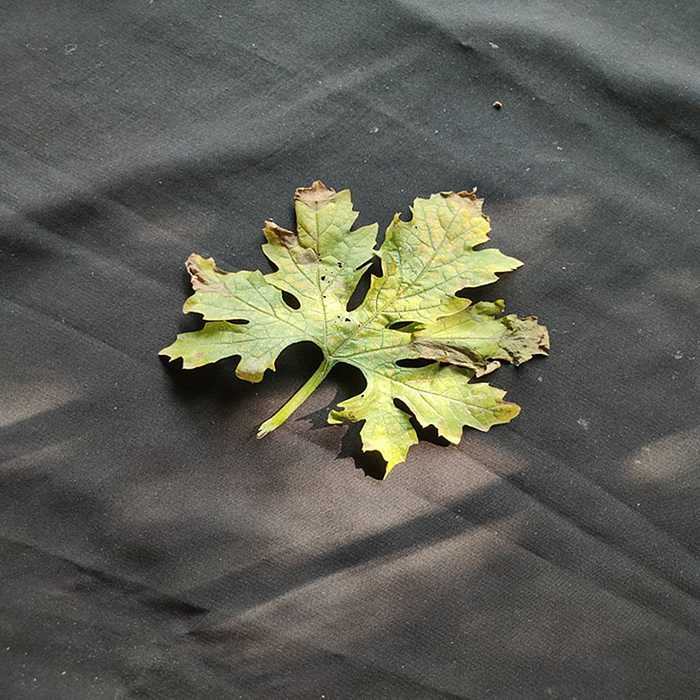
Plant: Bitter Gourd
Label: Mosaic virus